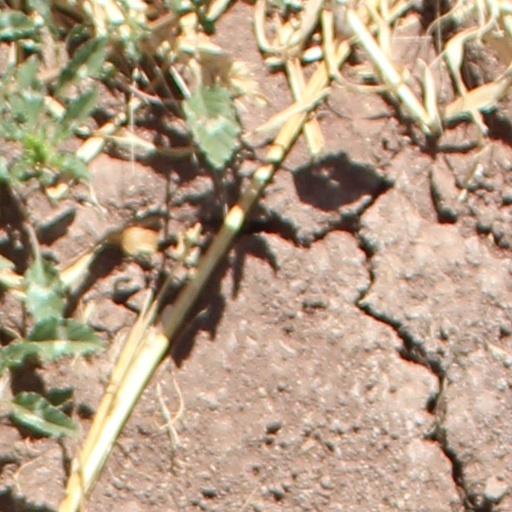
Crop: wheat